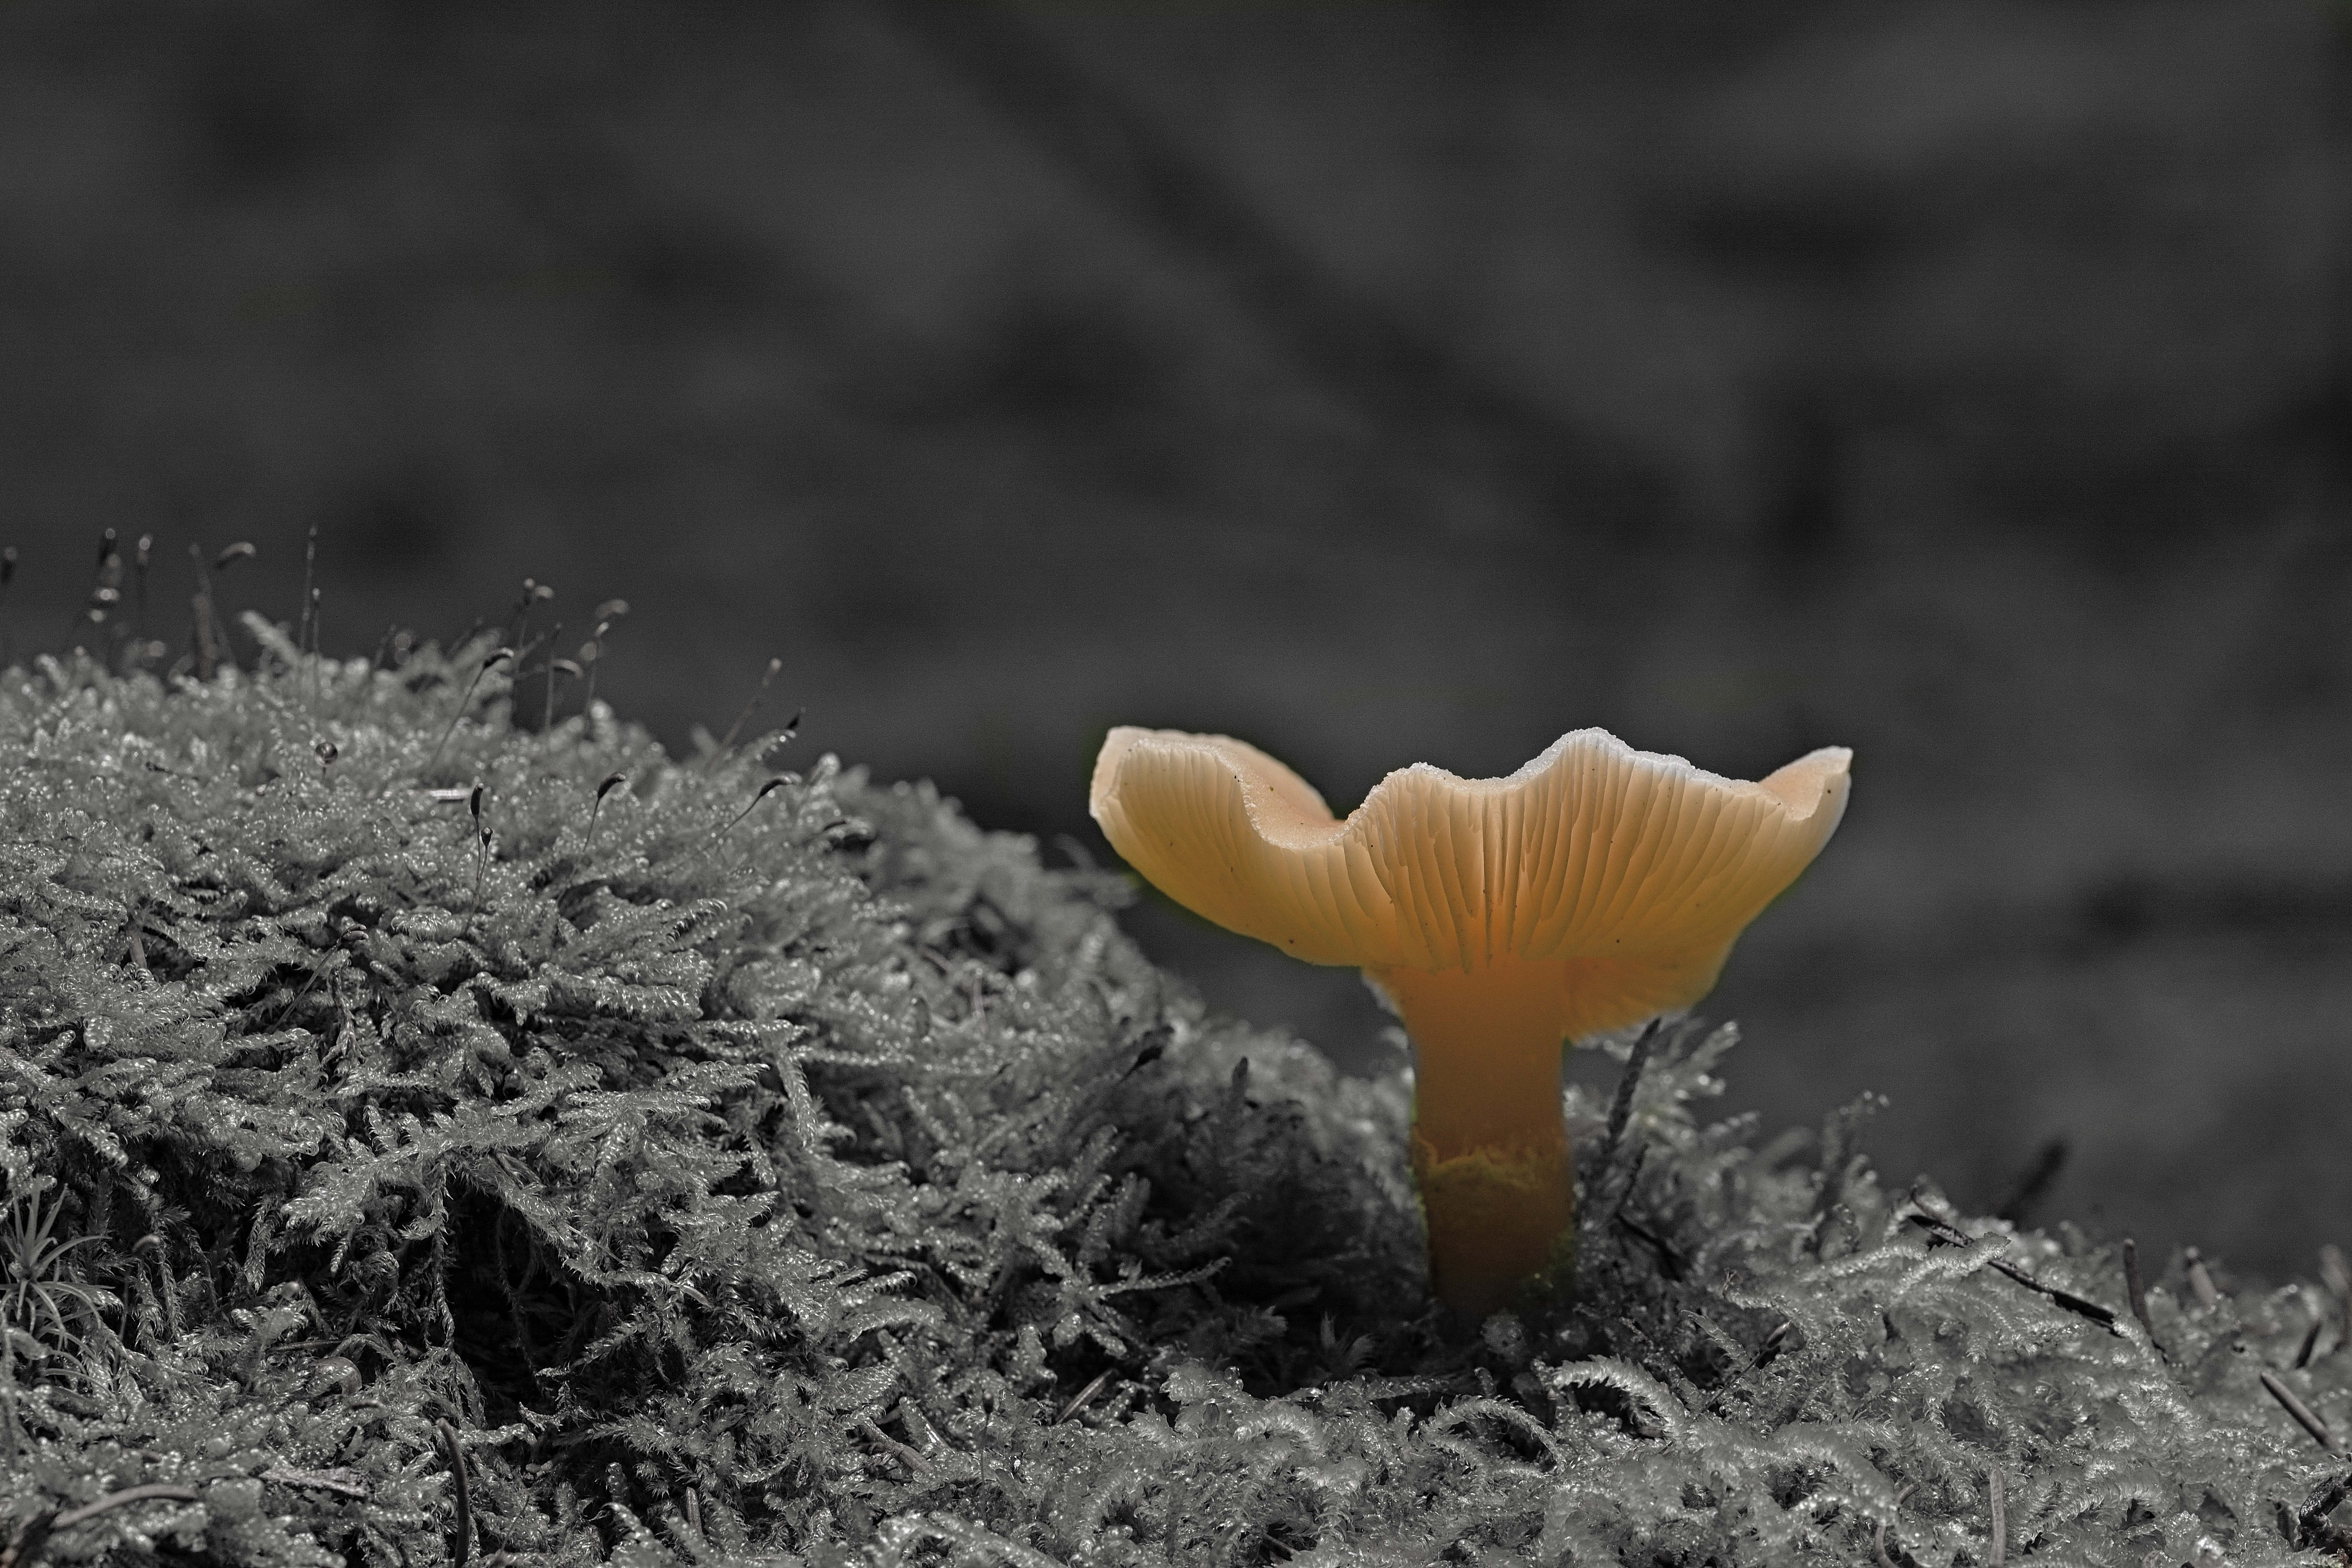
natural, plant, flower, natural landscape, terrestrial plant, mushroom, petal, wood, fawn, grass, agaricaceae, fungus, landscape, edible mushroom, russula integra, groundcover, wildlife, macro photography, bolete, soil, medicinal mushroom, grassland, plant stem, agaricomycetes, People in nature, wildflower, pezizales, forest, art